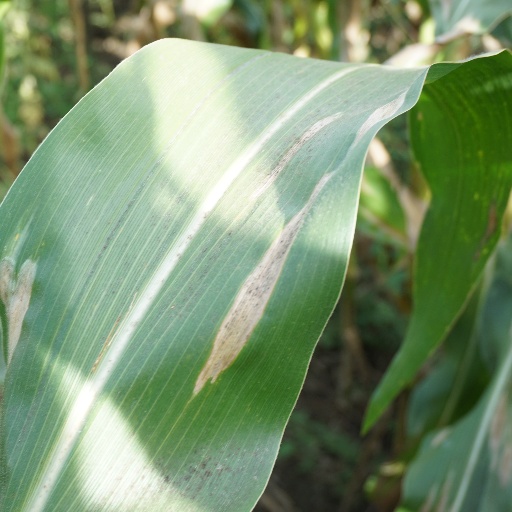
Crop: maize; corn